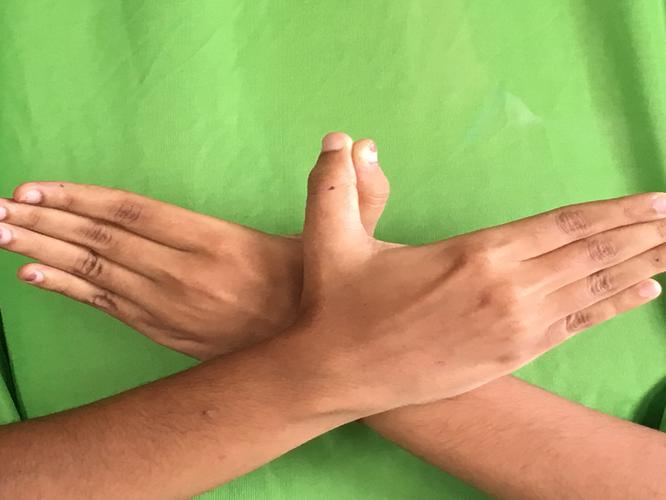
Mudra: Garuda
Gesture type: double_hand